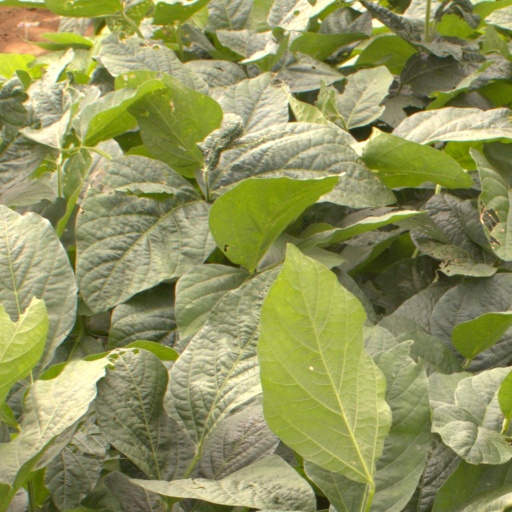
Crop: soybean